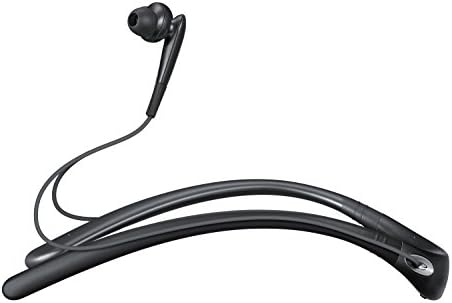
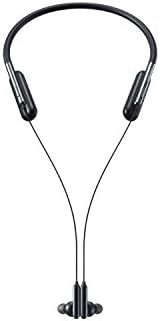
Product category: headphones
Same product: no